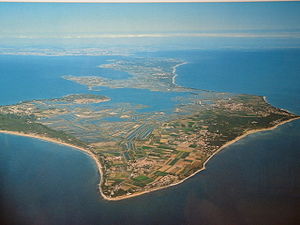
Île de Ré
Île de Ré
Ré er en fransk ø i Atlanterhavet ud for byen La Rochelle i departementet Charente-Maritime. Siden 1988 har den været forbundet med bro til La Rochelle. Førhen var den en del af provinsen Aunis, hvor La Rochelle var hovedstad.